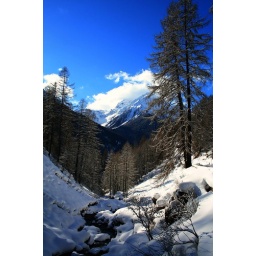
... a dreamy valley in lower engiadina ..   with big larch trees under a big blue sky ...